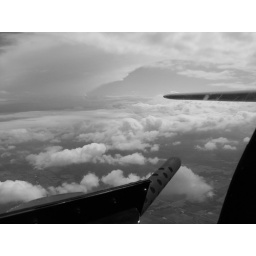
I decided to take a black and white shot while the aircraft was in flight.